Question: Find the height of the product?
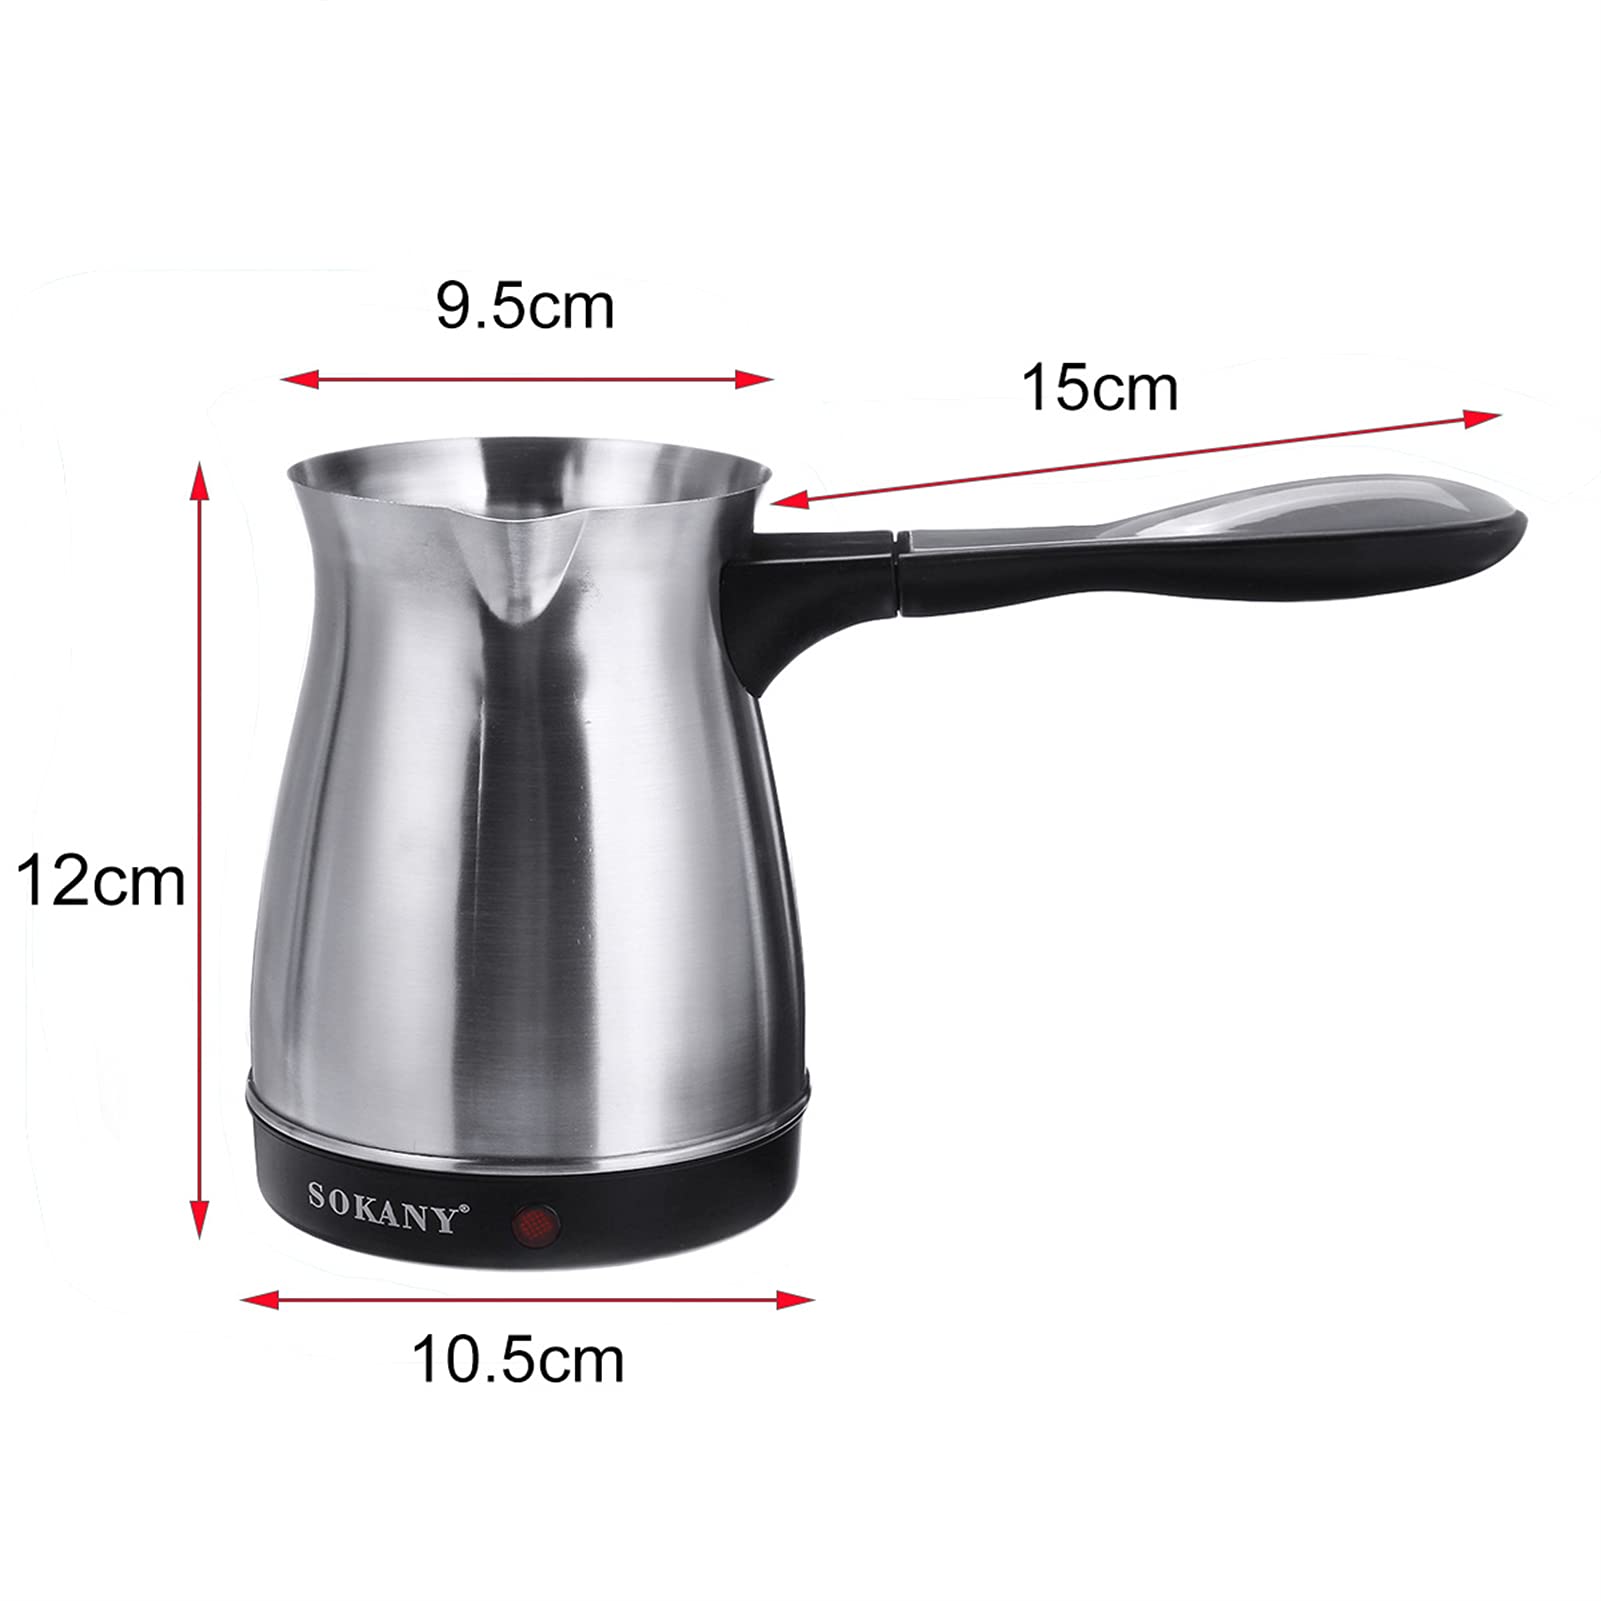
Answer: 12.0 centimetre